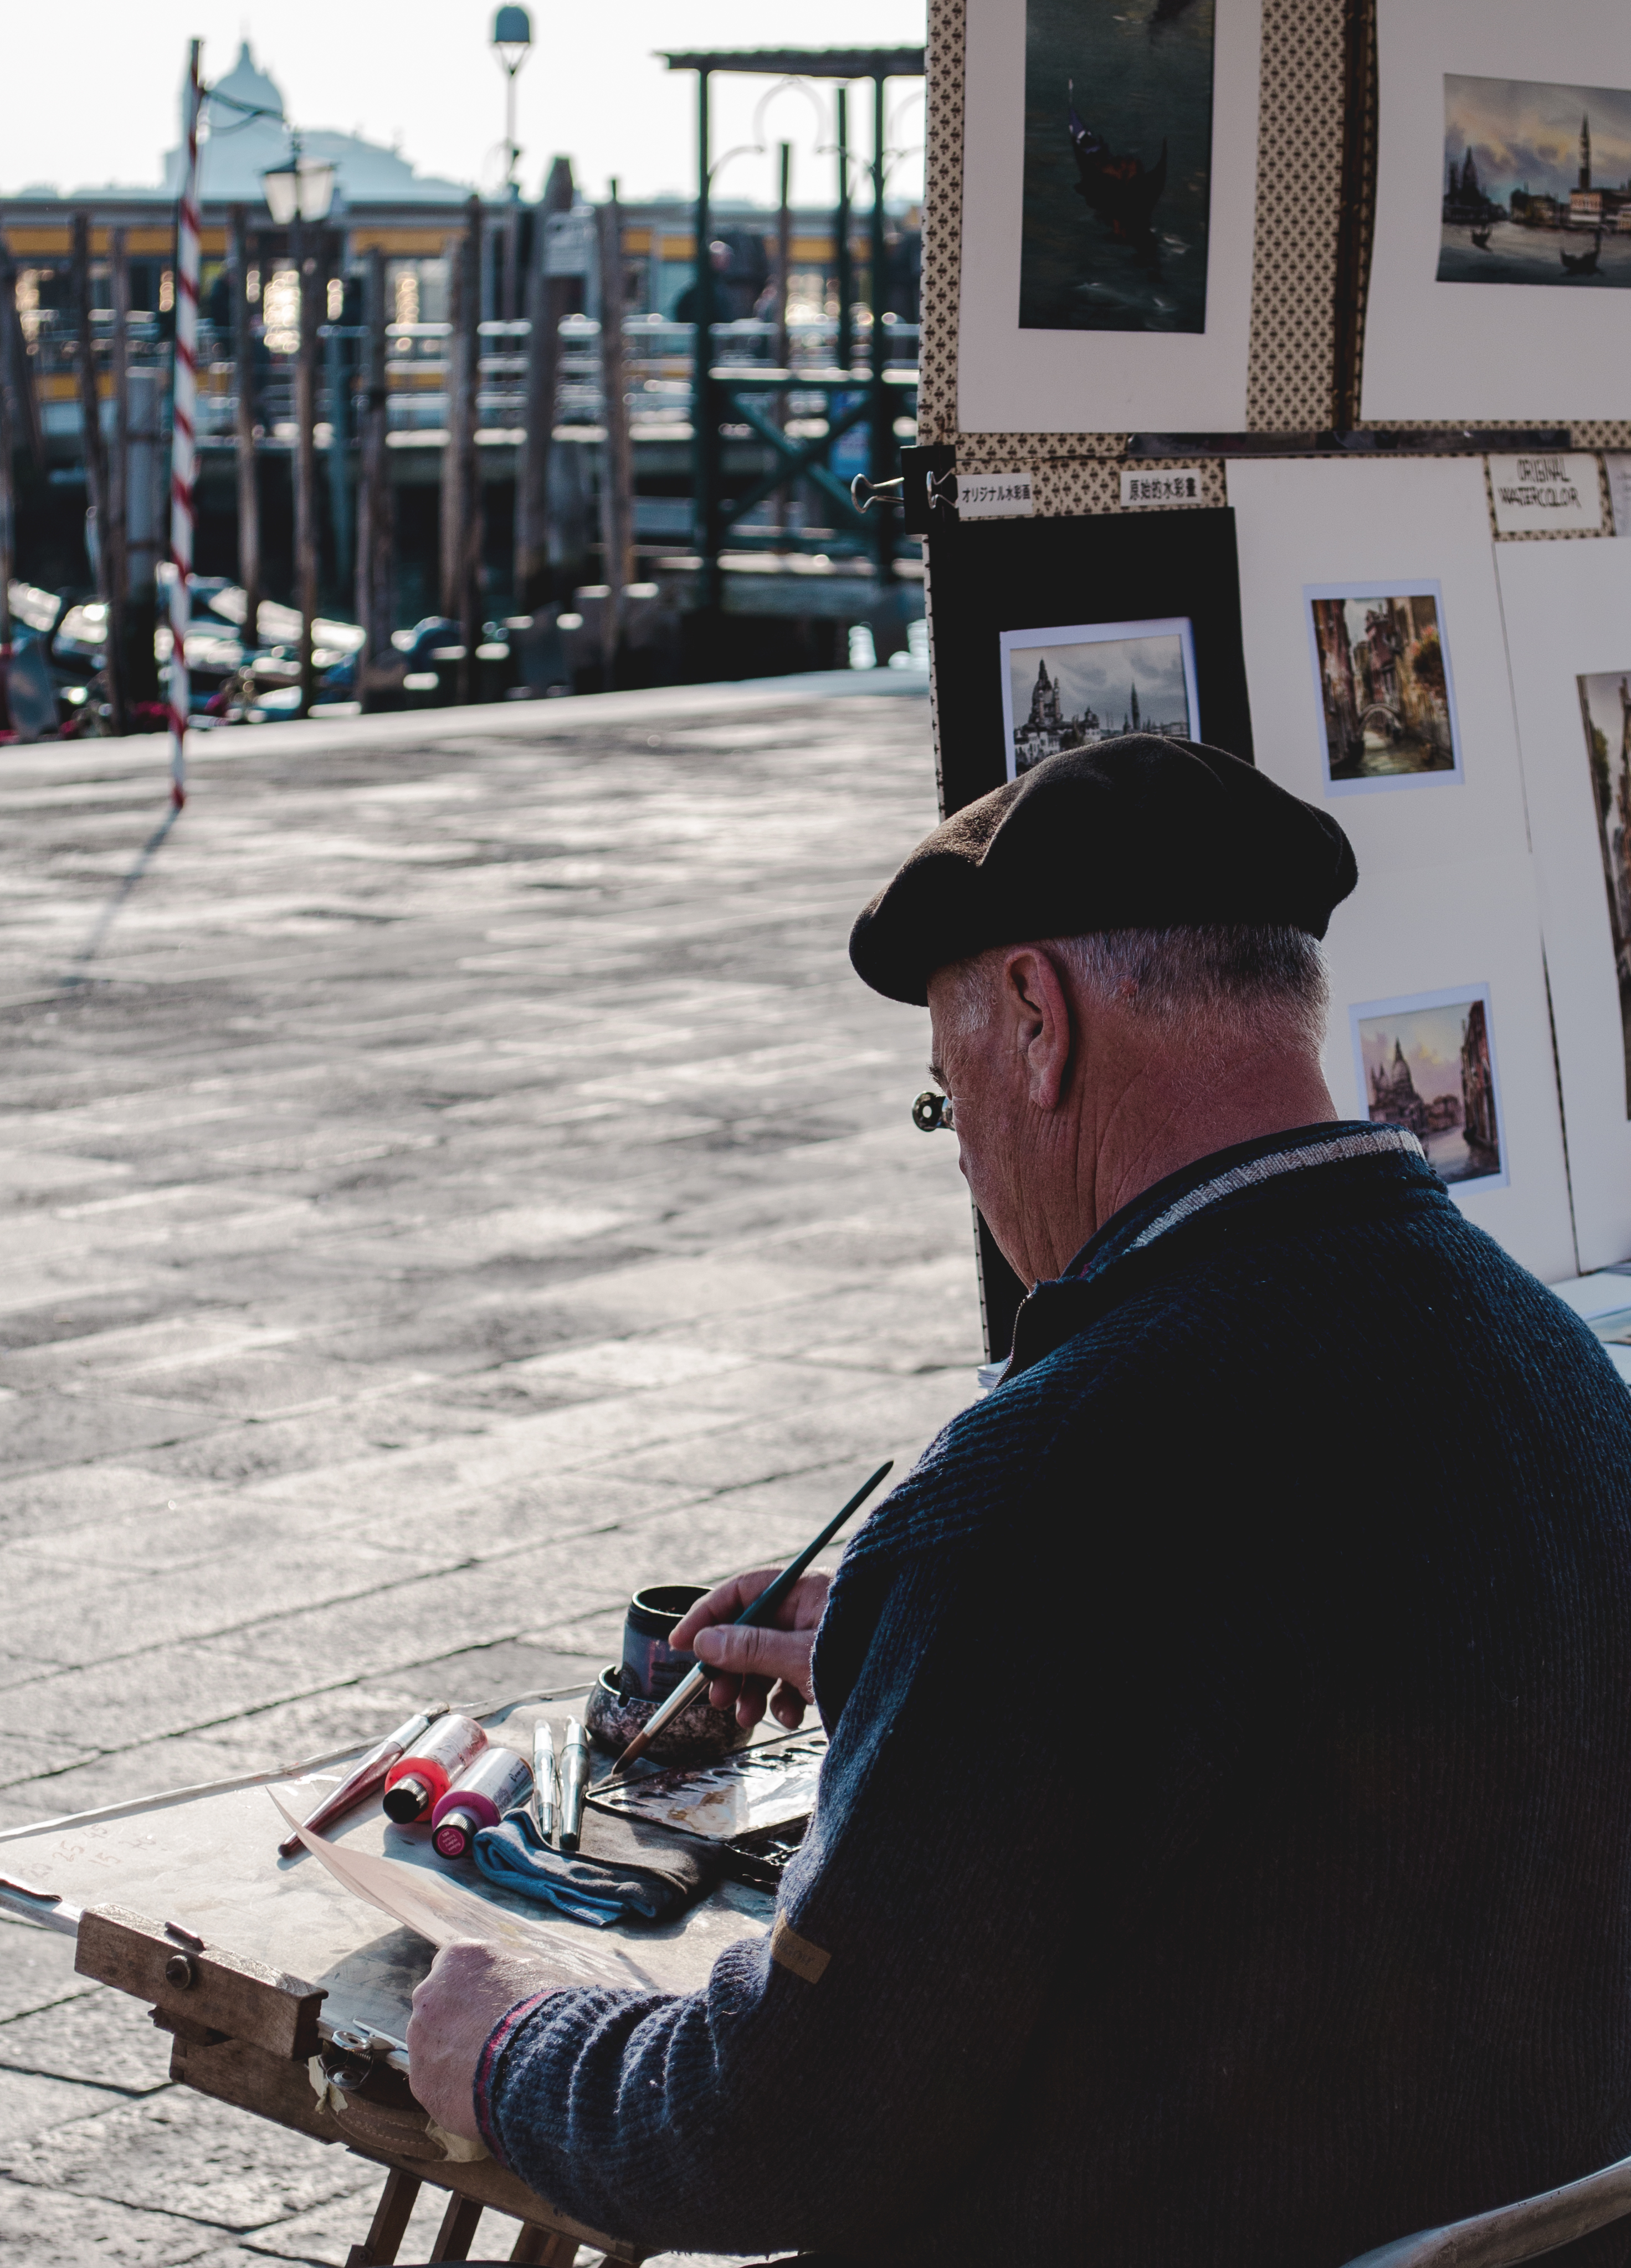
man, person, street, travel, spring, artist, painting, street artist, painter, image